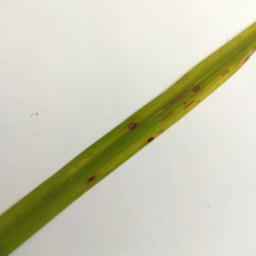
Label: Rice___Leaf_Blast